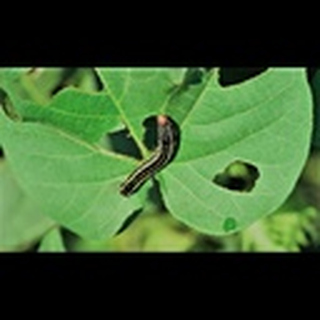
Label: cotton_army_worm